Kathmandu

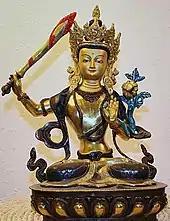

Archaeological excavations in parts of Kathmandu have found evidence of ancient civilizations. The oldest of these findings is a statue, found in Maligaon, that was dated at 185 AD. The excavation of Dhando Chaitya uncovered a brick with an inscription in Brahmi script. Archaeologists believe that it is two thousand years old. Stone inscriptions are ubiquitous elements at the heritage sites and are key sources for the history of Nepal.